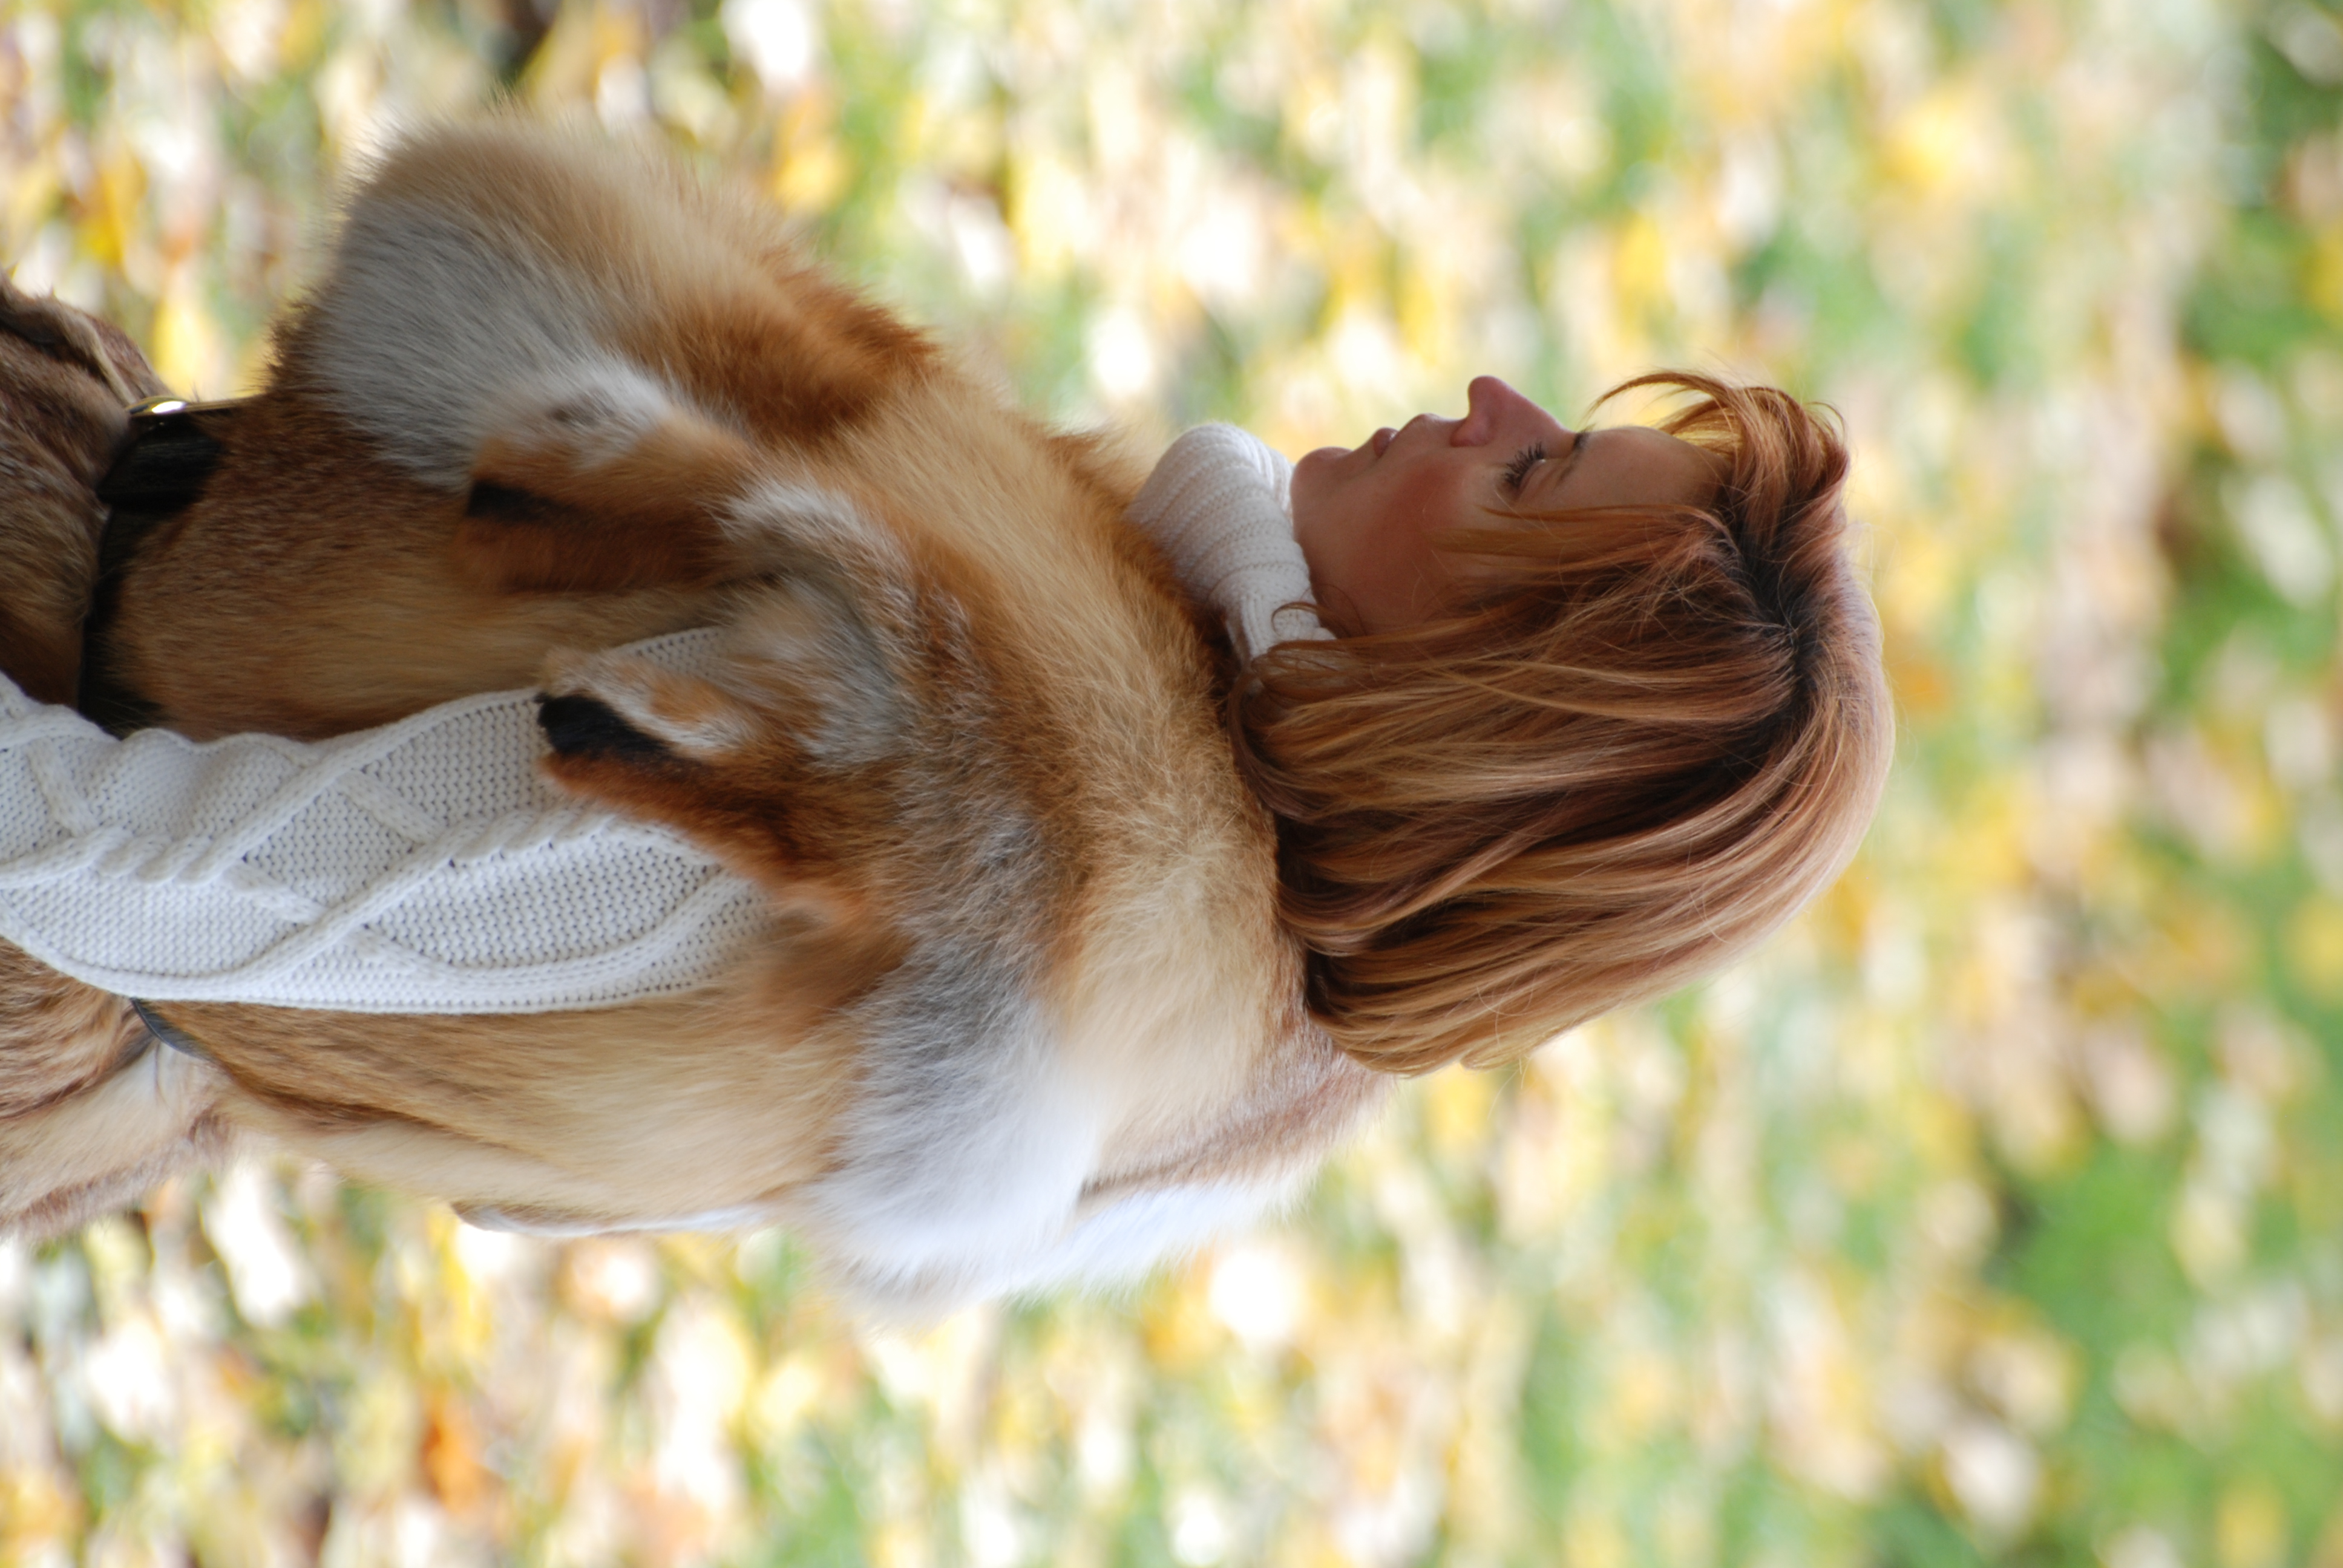
people, girl, woman, wildlife, fur, autumn, mammal, nikon, lady, primate, long hair, candid, girls, cool image, skin, abigfave, moscow, russia, d80, moskau, nikond80, moscou